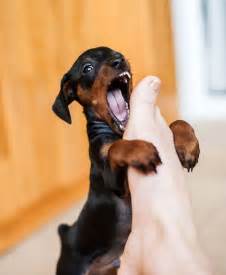
Label: dog